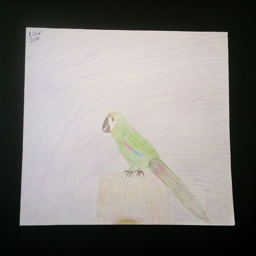
i 'd like to have as pet .